Montgomery High School (New Jersey)

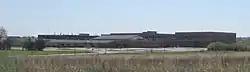
School as seen from Skillman Road

Montgomery High School is a four-year comprehensive public high school located in the Skillman section of Montgomery Township, in Somerset County, in the U.S. state of New Jersey, serving students in ninth through twelfth grades as the lone secondary school of the Montgomery Township School District.